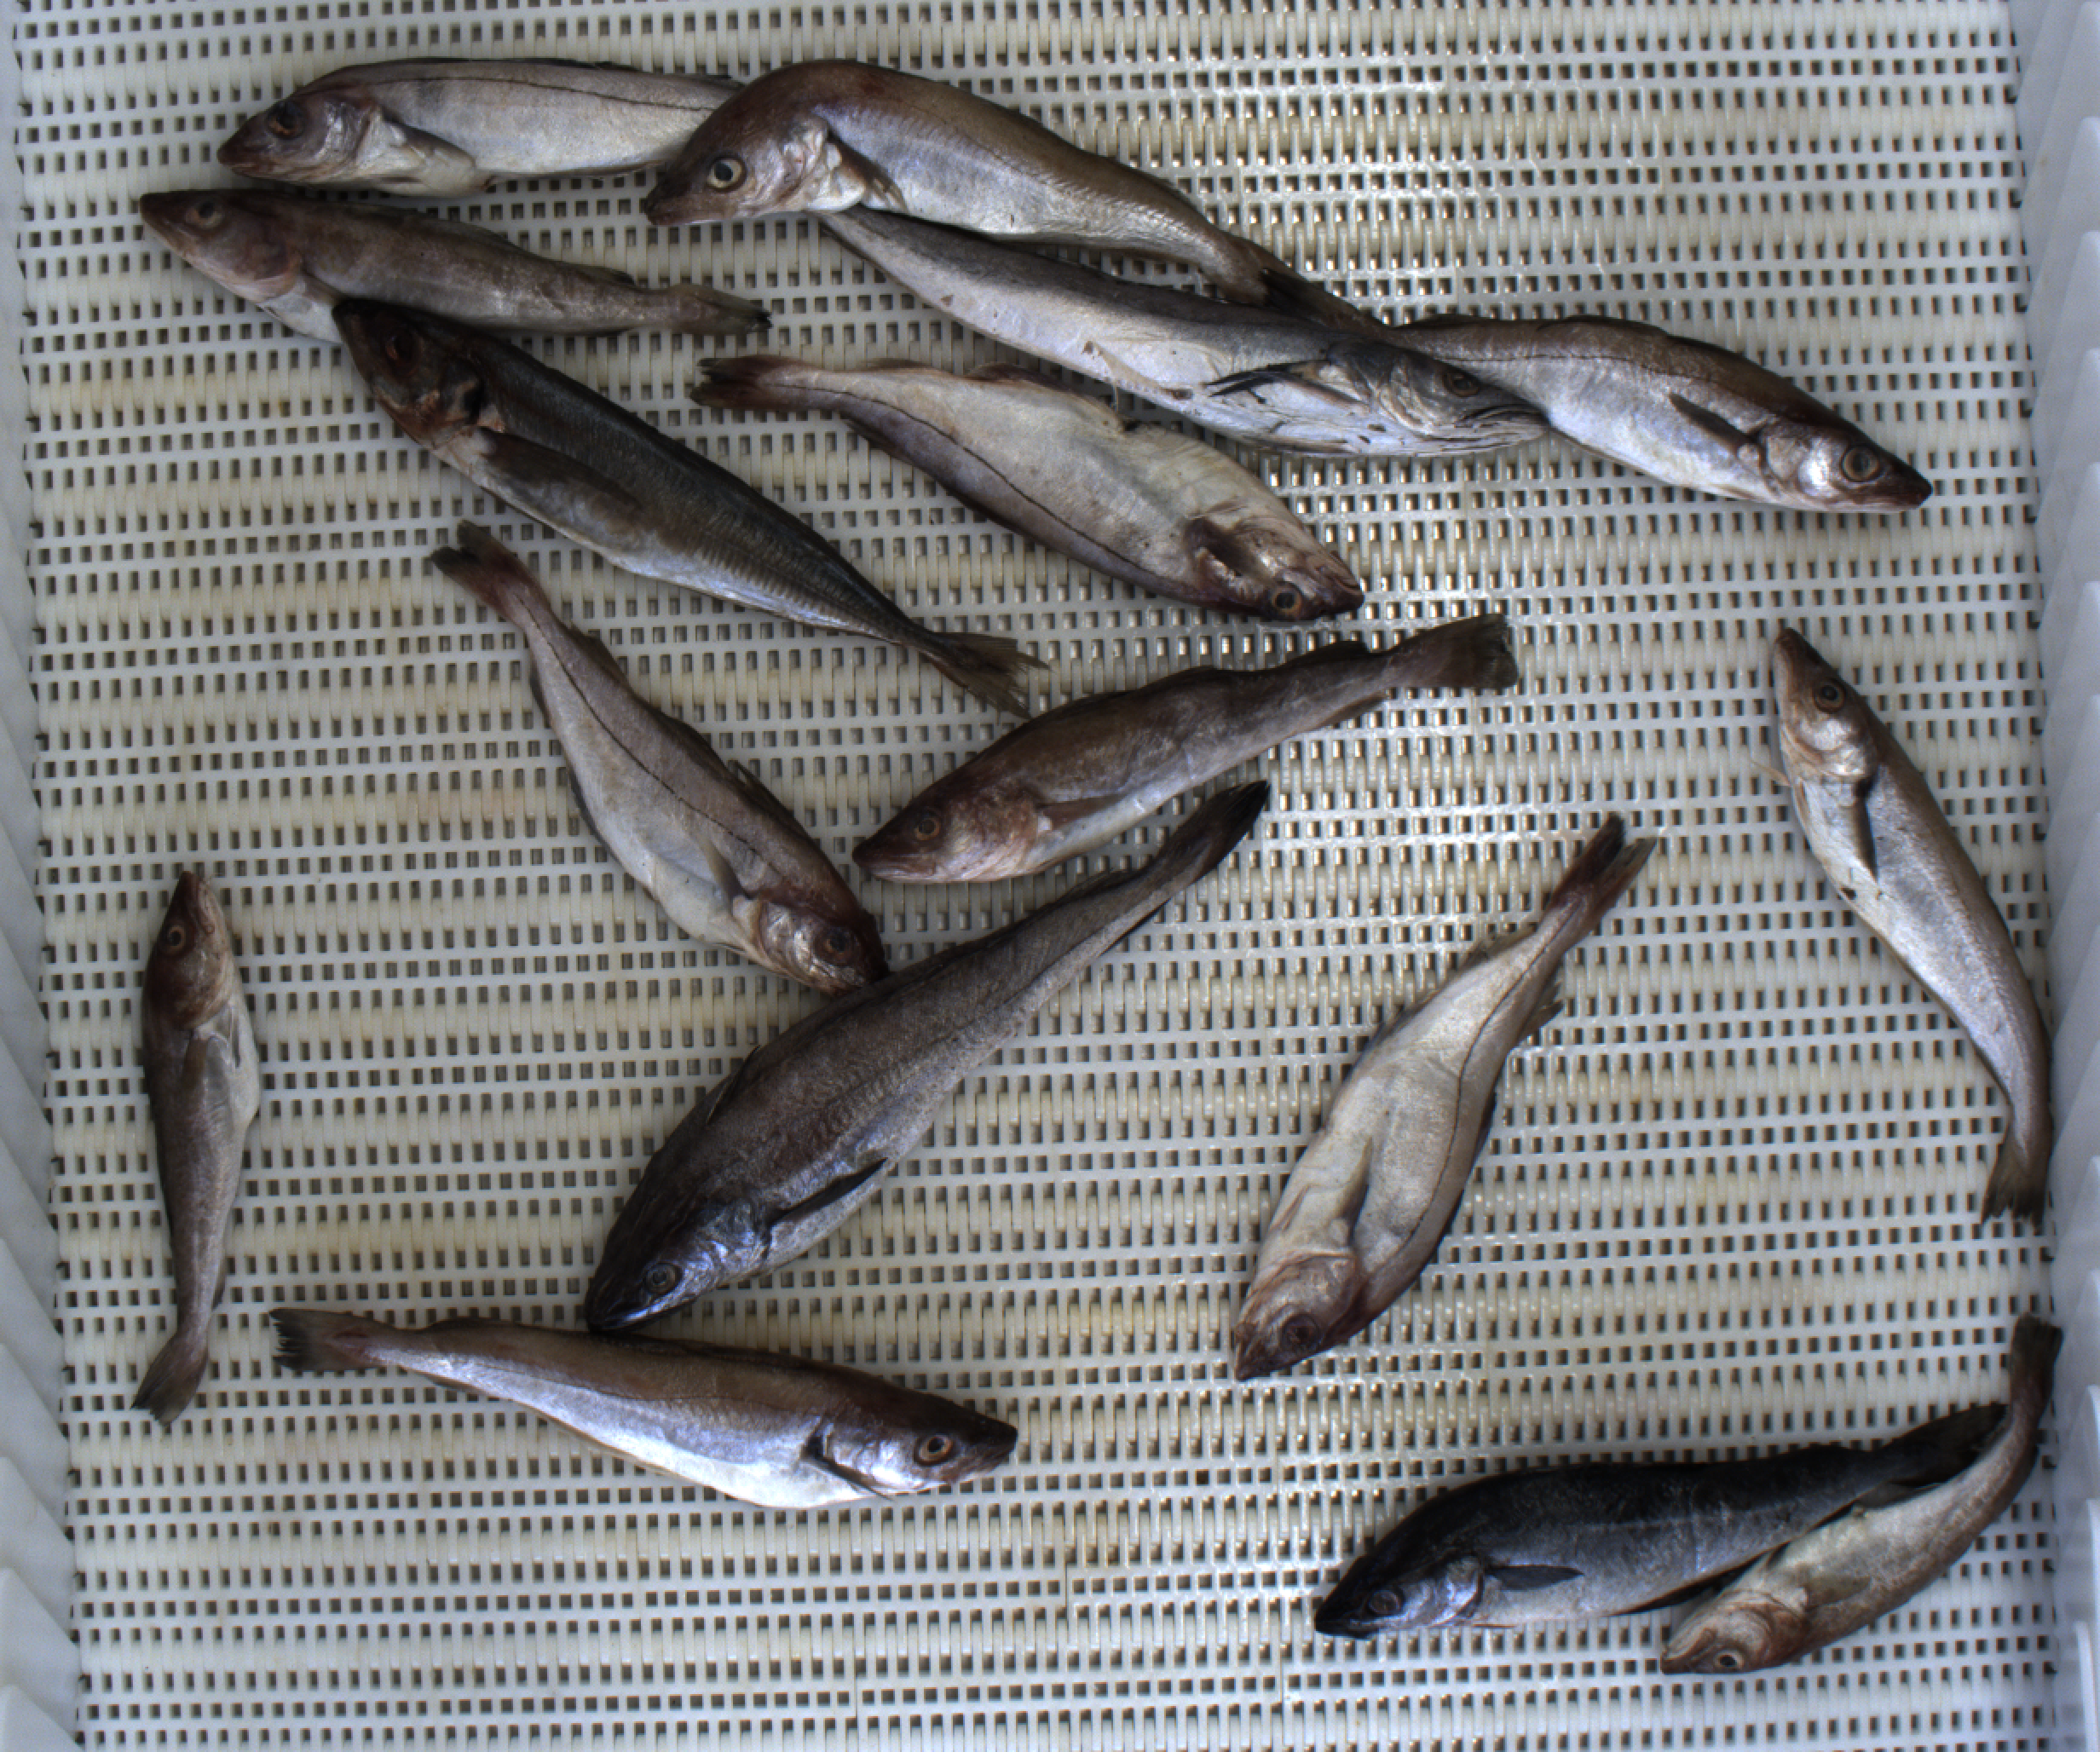
Total fish: 16
Cod: 4
Haddock: 4
Whiting: 4
Hake: 2
Horse mackerel: 1
Saithe: 1
Other: 0